Esra Güler

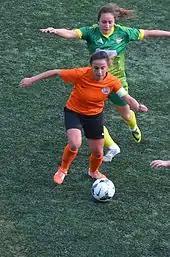
Esra Güler playing for 1207 Antalya Muratpaşa Belediye Spor in the 2015–16 season's away match against Kireçburnu Spor.

She obtained her license on February 23, 2007, for her hometown club Yeni Kapı Gençler Birliği, which played in the Turkish Women's League and was later renamed Antalyaspor. She began to participate in the league matches from the 2008–09 season on. In the 2011–12 season, the club played under the name Medical Park Antalyaspor in line with its sponsor. At the end of the 2011–12 season, the team were relegated to the Second Leaguer, and abandoned by Antalyaspor. Between 2012 and 2014, she played in the same team, which was re-founded as 1207 Antaltyaspor. With her team's Second League championship title won in the 2014–15 season, Güler enjoyed the promotion to the Women's First League again. She acted as the captain of her team.